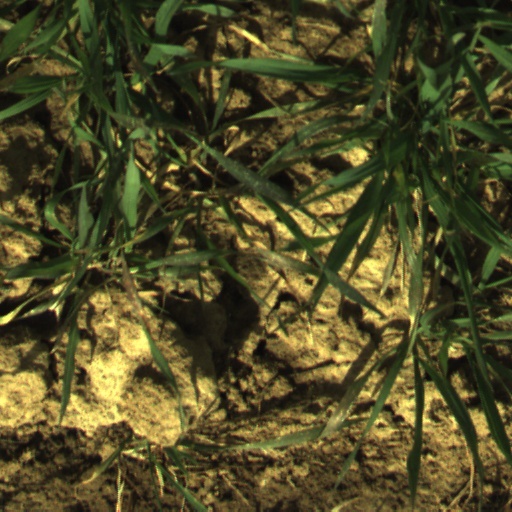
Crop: wheat